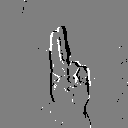
ASL letter: u